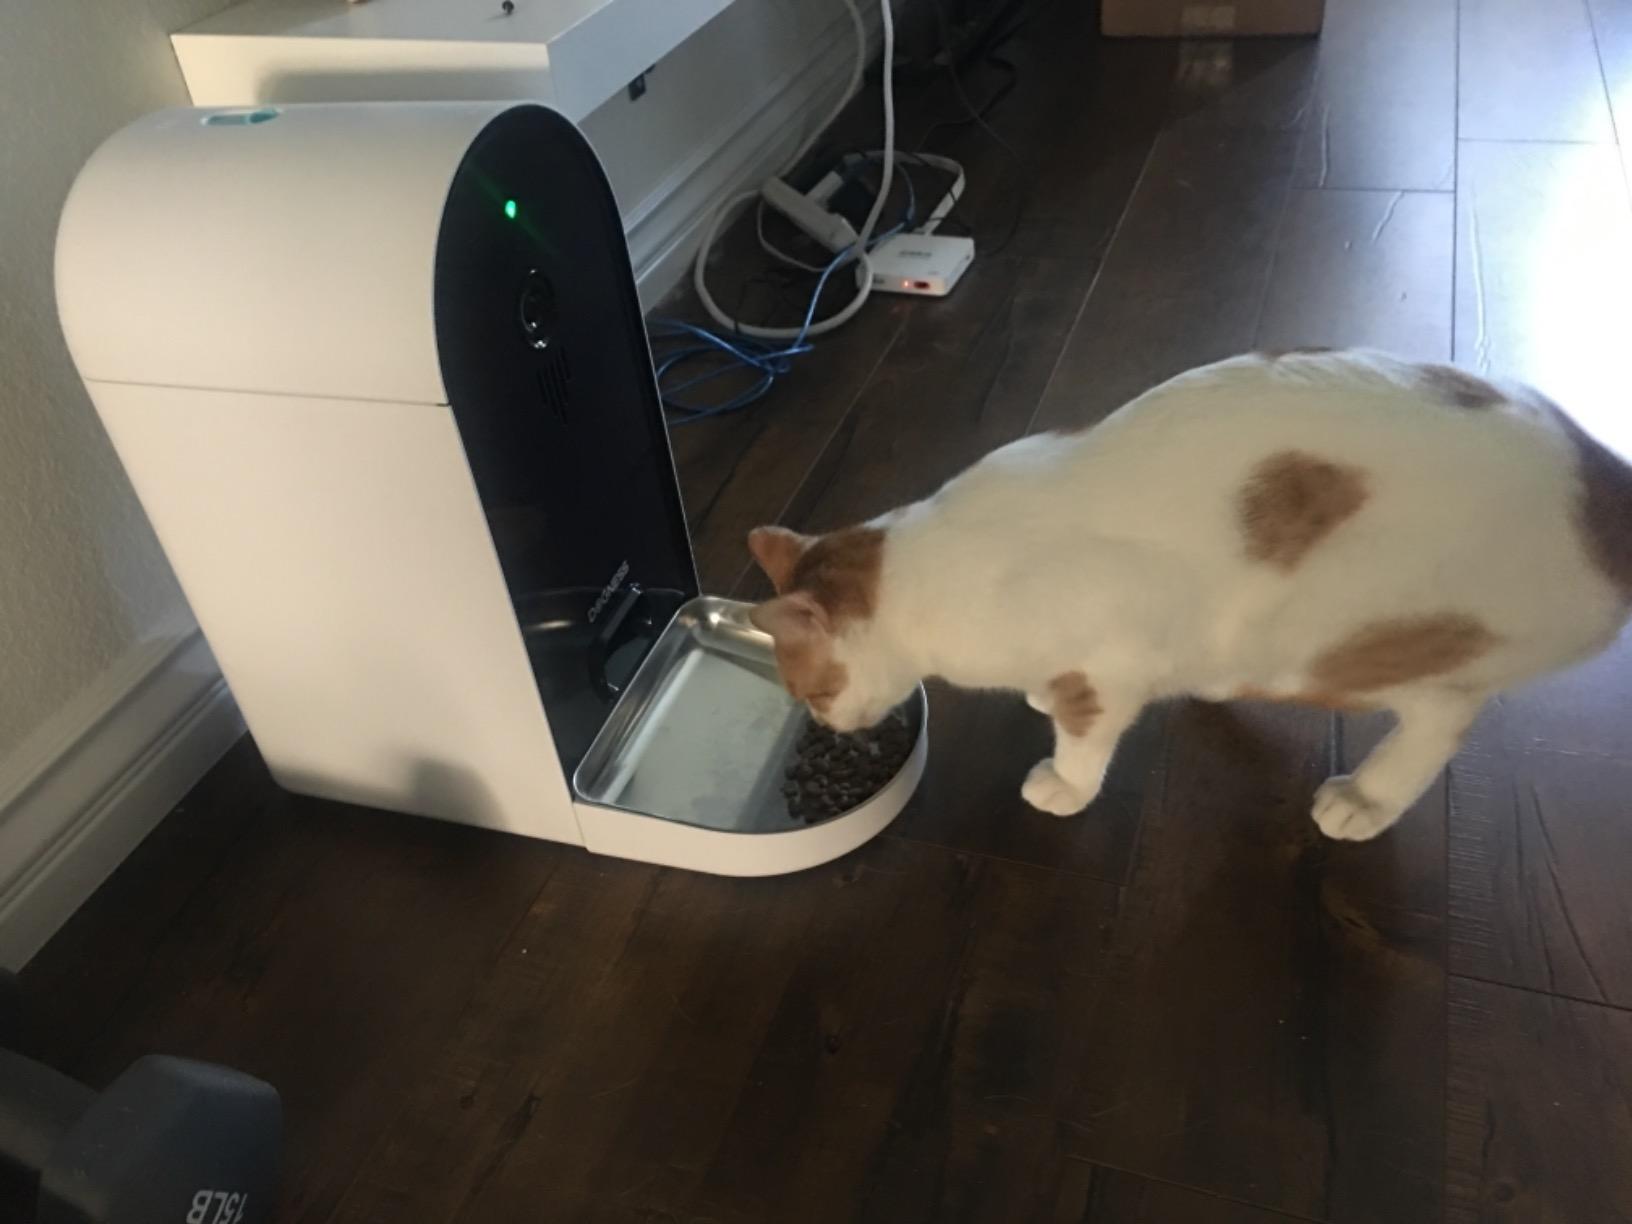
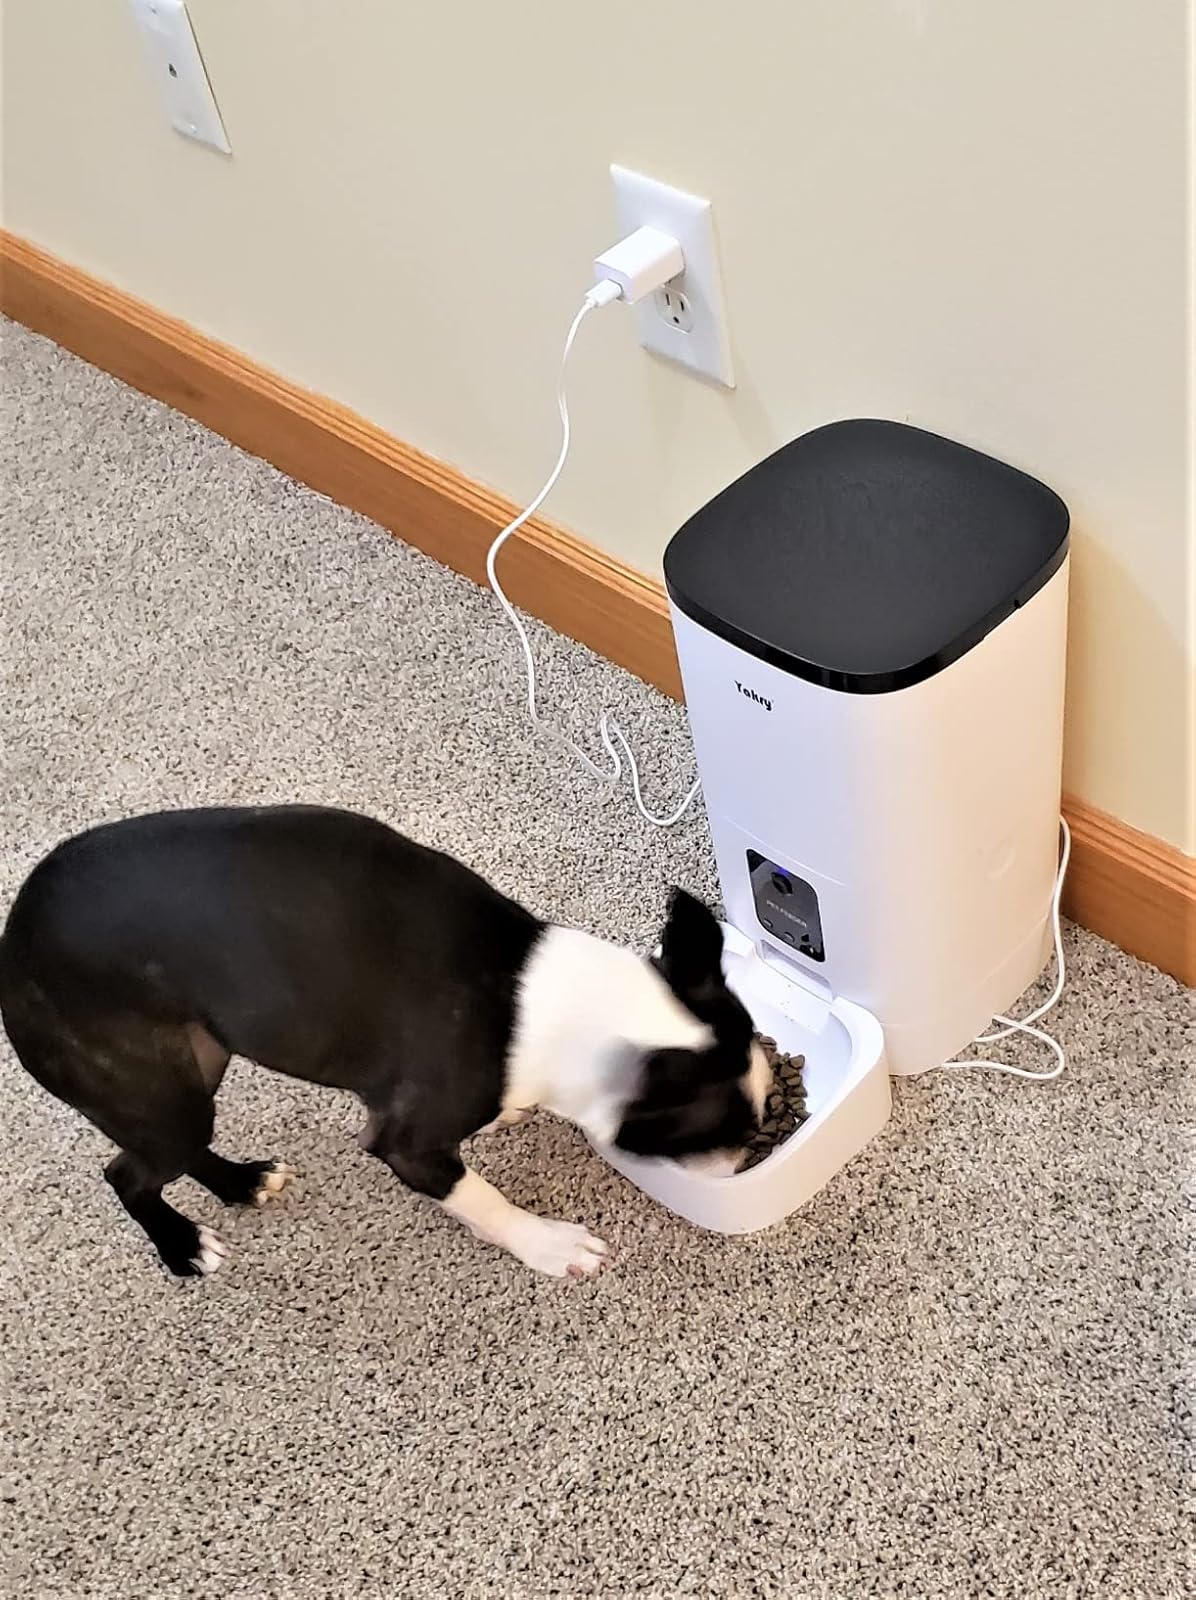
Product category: items_feeder
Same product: no